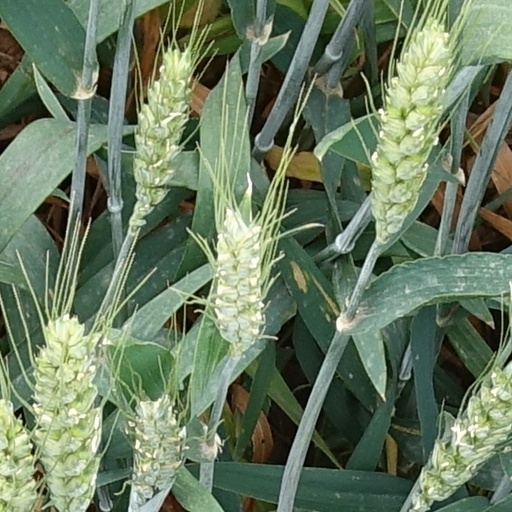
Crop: wheat